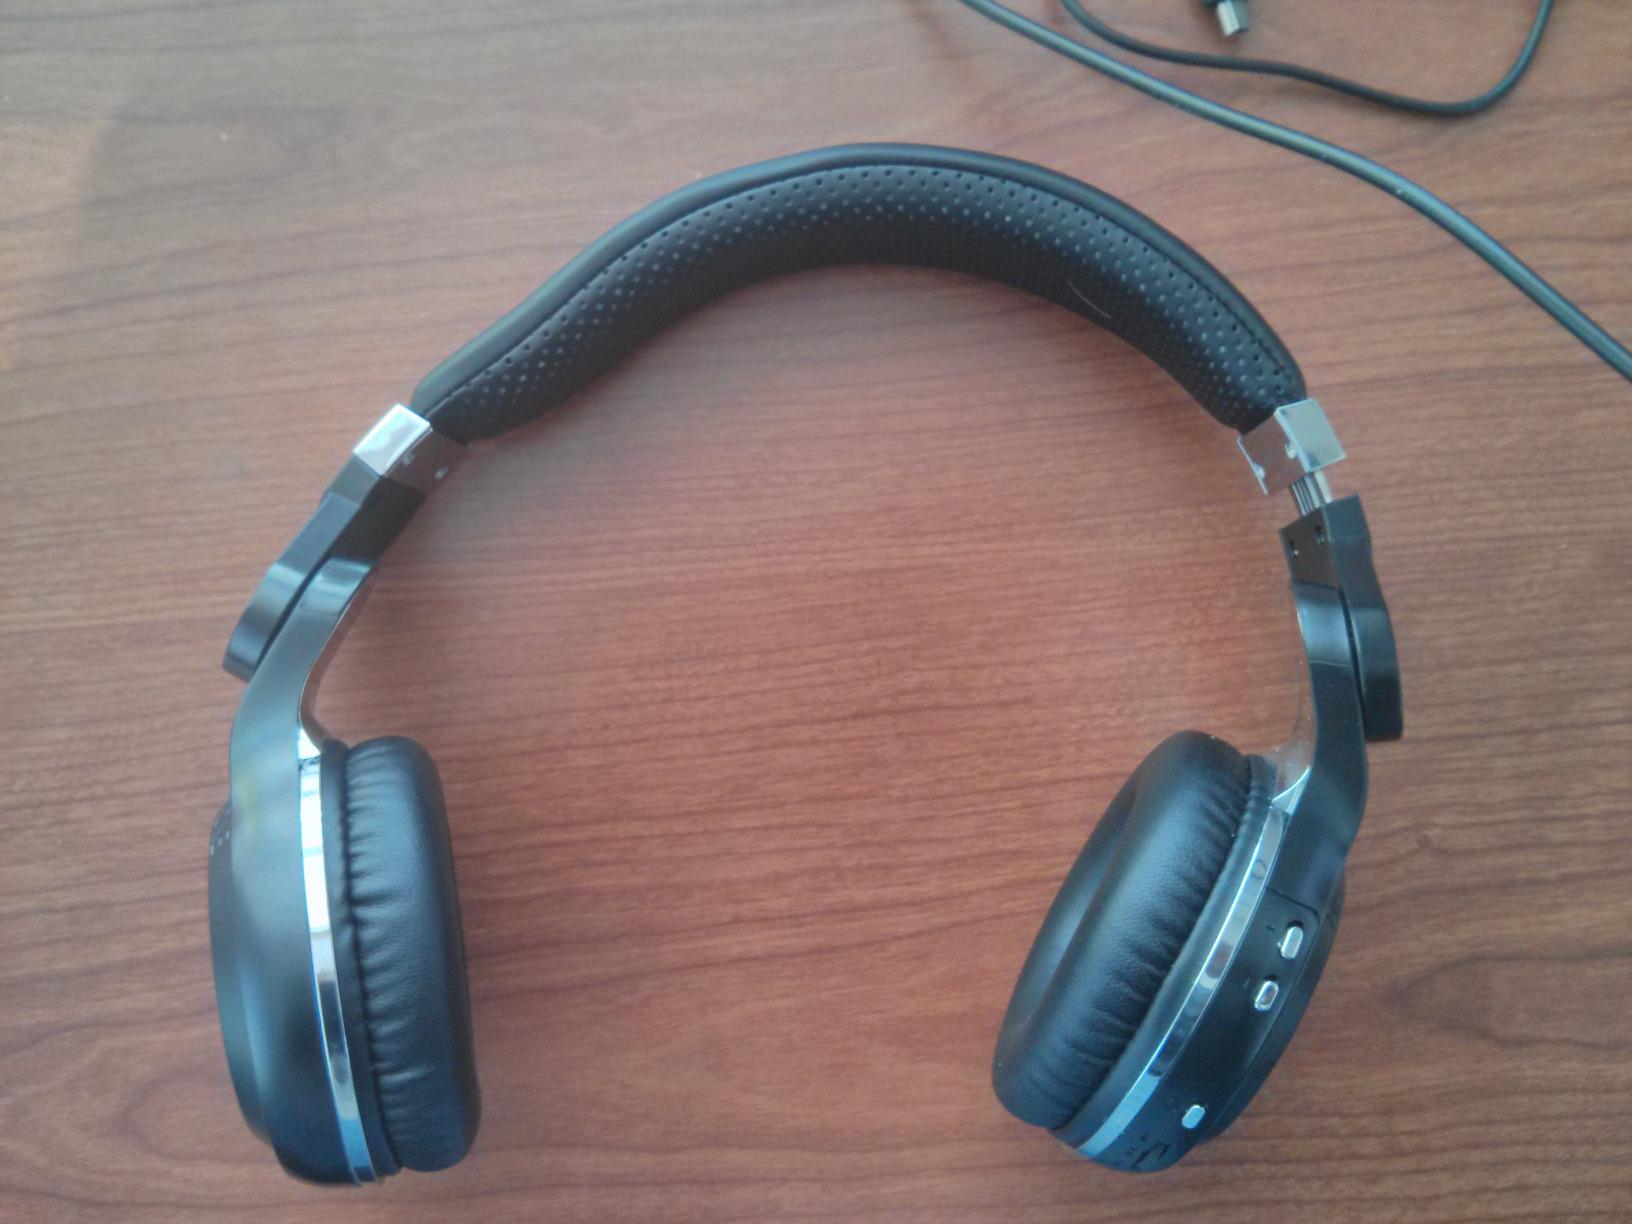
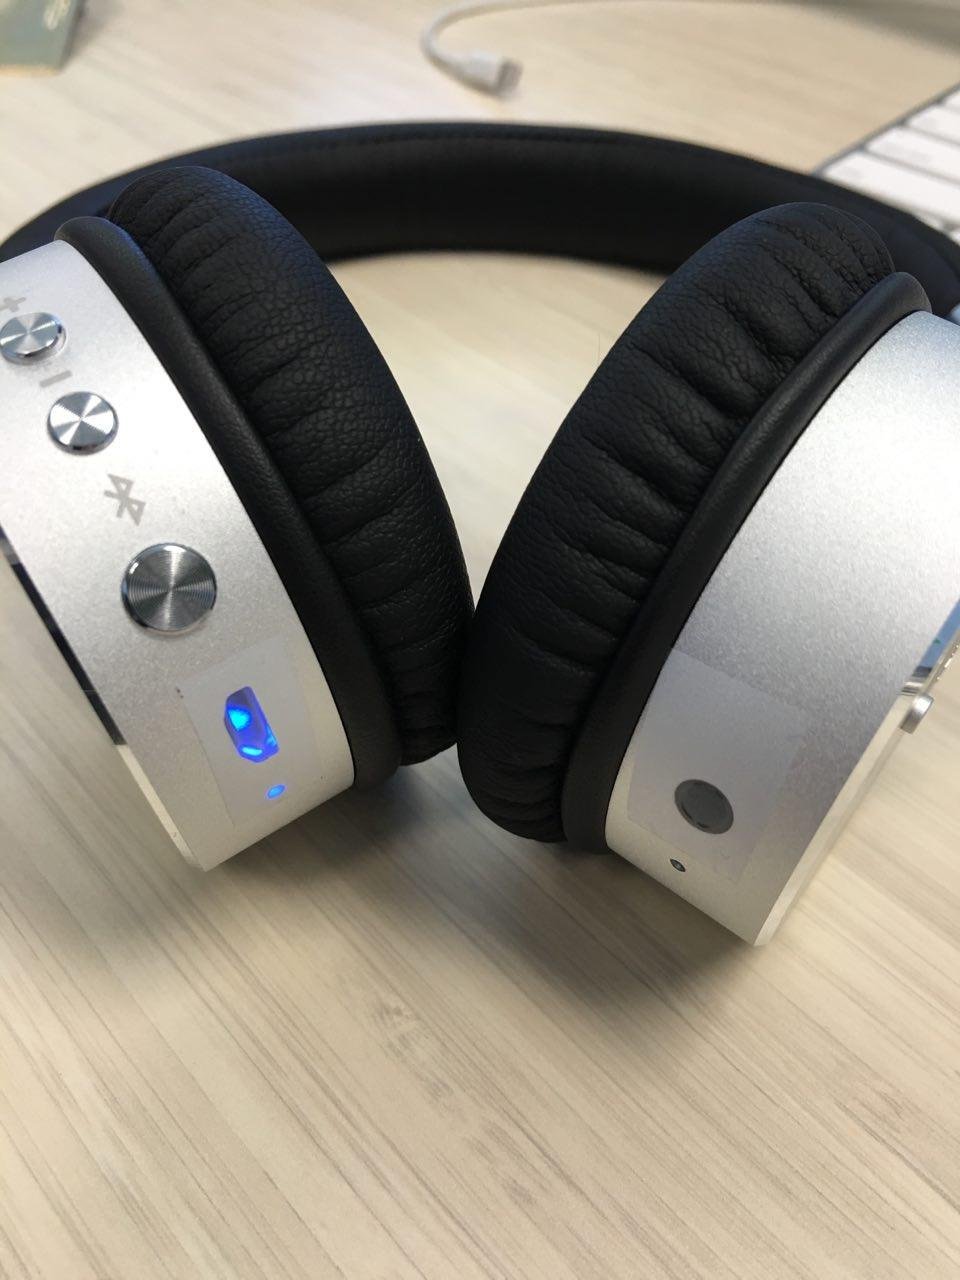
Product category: headphones
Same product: no